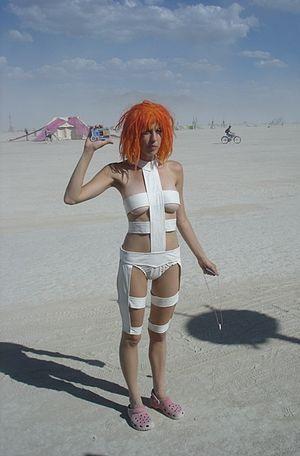
Le Cinquième Élément est un film de science-fiction français coécrit et réalisé par Luc Besson, sorti en 1997.